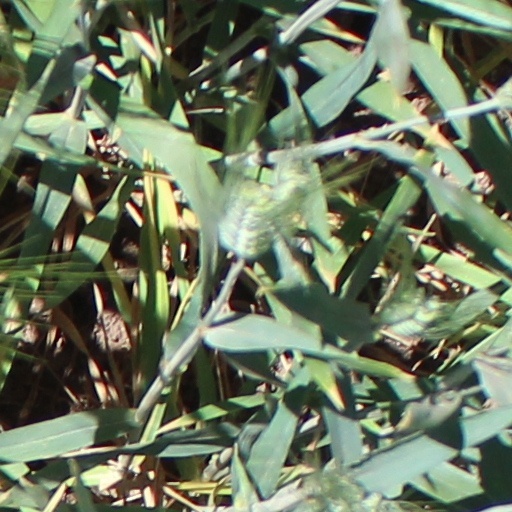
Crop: wheat